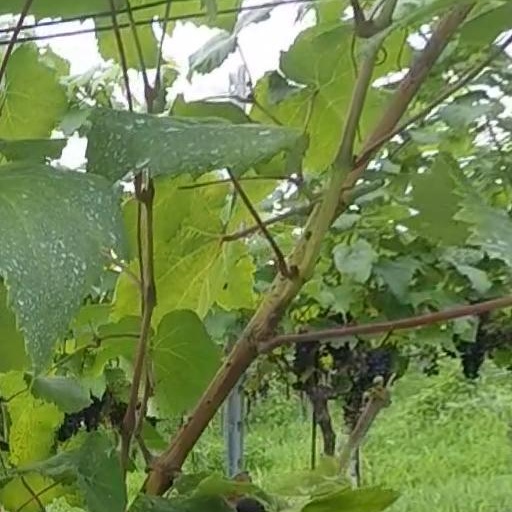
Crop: grape